Tom Hanks

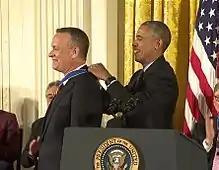
President Obama giving the Presidential Medal of Freedom to Hanks in 2016

In 2004, he appeared in three films: The Coen brothers' "The Ladykillers", Spielberg's "The Terminal" and Zemeckis' "The Polar Express", a family film for which Hanks played multiple motion capture roles. In a "USA Weekend" interview, Hanks discussed how he chooses projects: "[Since] "A League of Their Own", it can't be just another movie for me. It has to get me going somehow ... There has to be some all-encompassing desire or feeling about wanting to do that particular movie. I'd like to assume that I'm willing to go down any avenue in order to do it right". In August 2005, Hanks was voted in as vice president of the Academy of Motion Picture Arts and Sciences. Hanks next starred in "The Da Vinci Code" (2006), which grossed over US$750 million worldwide. In 2006, Hanks topped a 1,500-strong list of "most trusted celebrities" compiled by "Forbes" magazine. He produced the animated children's movie "The Ant Bully" and "Starter for Ten", a comedy about working-class students attempting to win on "University Challenge".